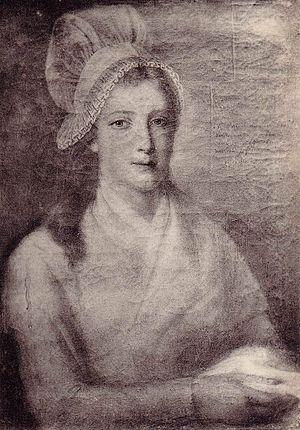
Charlotte Corday, pastel de J-J Hauer. Portrait effectué en 1793, après l'arrestation de la jeune femme.
Marie Anne Charlotte de Corday d’Armont, retenue par l'Histoire sous le nom de Charlotte Corday, née le 27 juillet 1768 à Saint-Saturnin-des-Ligneries près de Vimoutiers dans le pays d'Auge, guillotinée le 17 juillet 1793 à Paris à vingt-quatre ans, est une personnalité de la Révolution française, célèbre pour avoir assassiné Jean-Paul Marat le 13 juillet 1793.